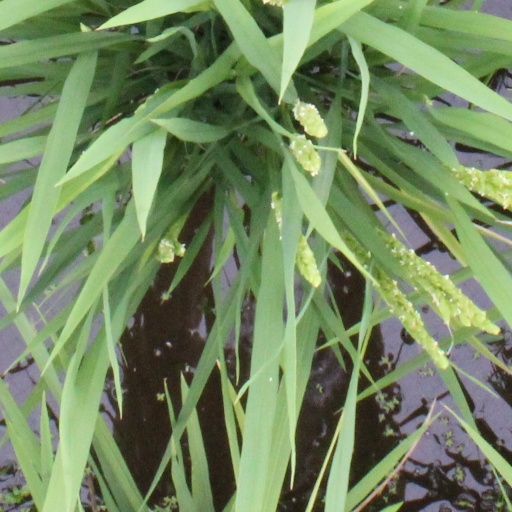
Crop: rice